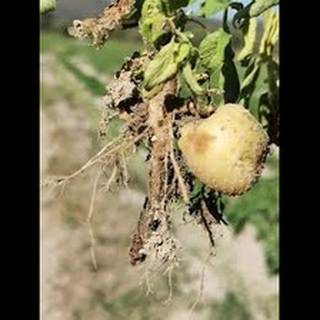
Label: wheat_common_root_rot